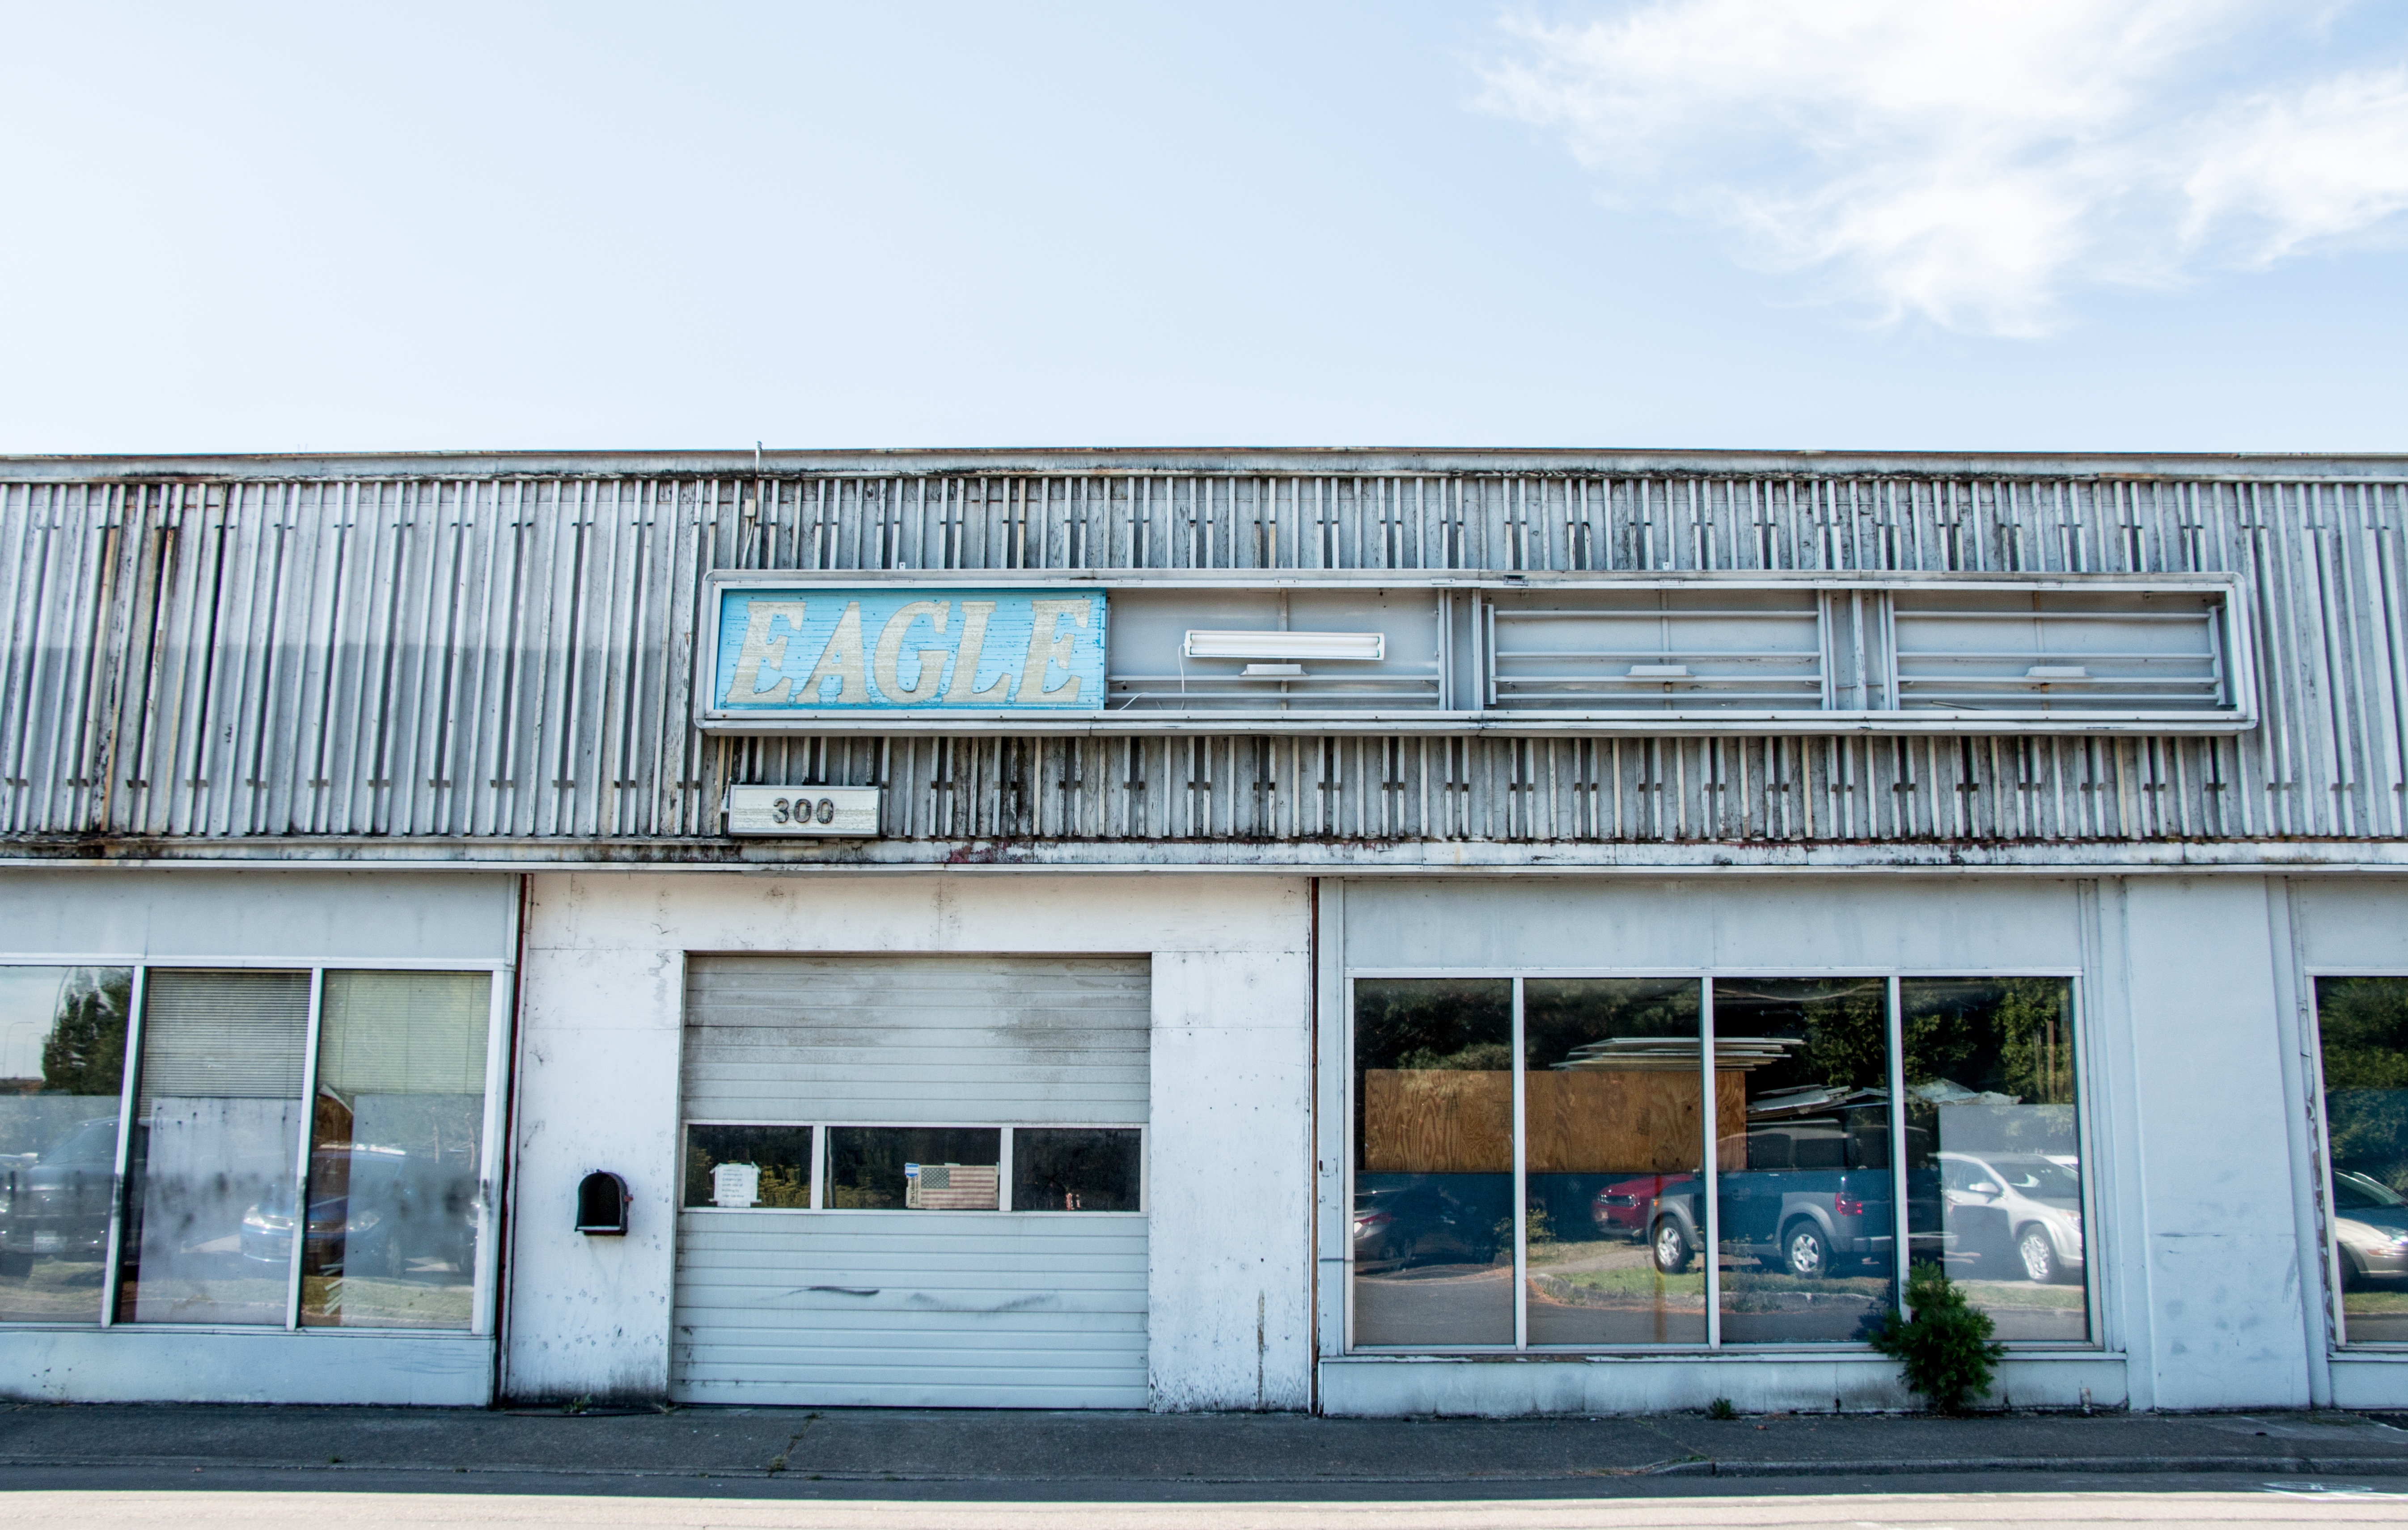
architecture, building, facade, professional, headquarters, real estate